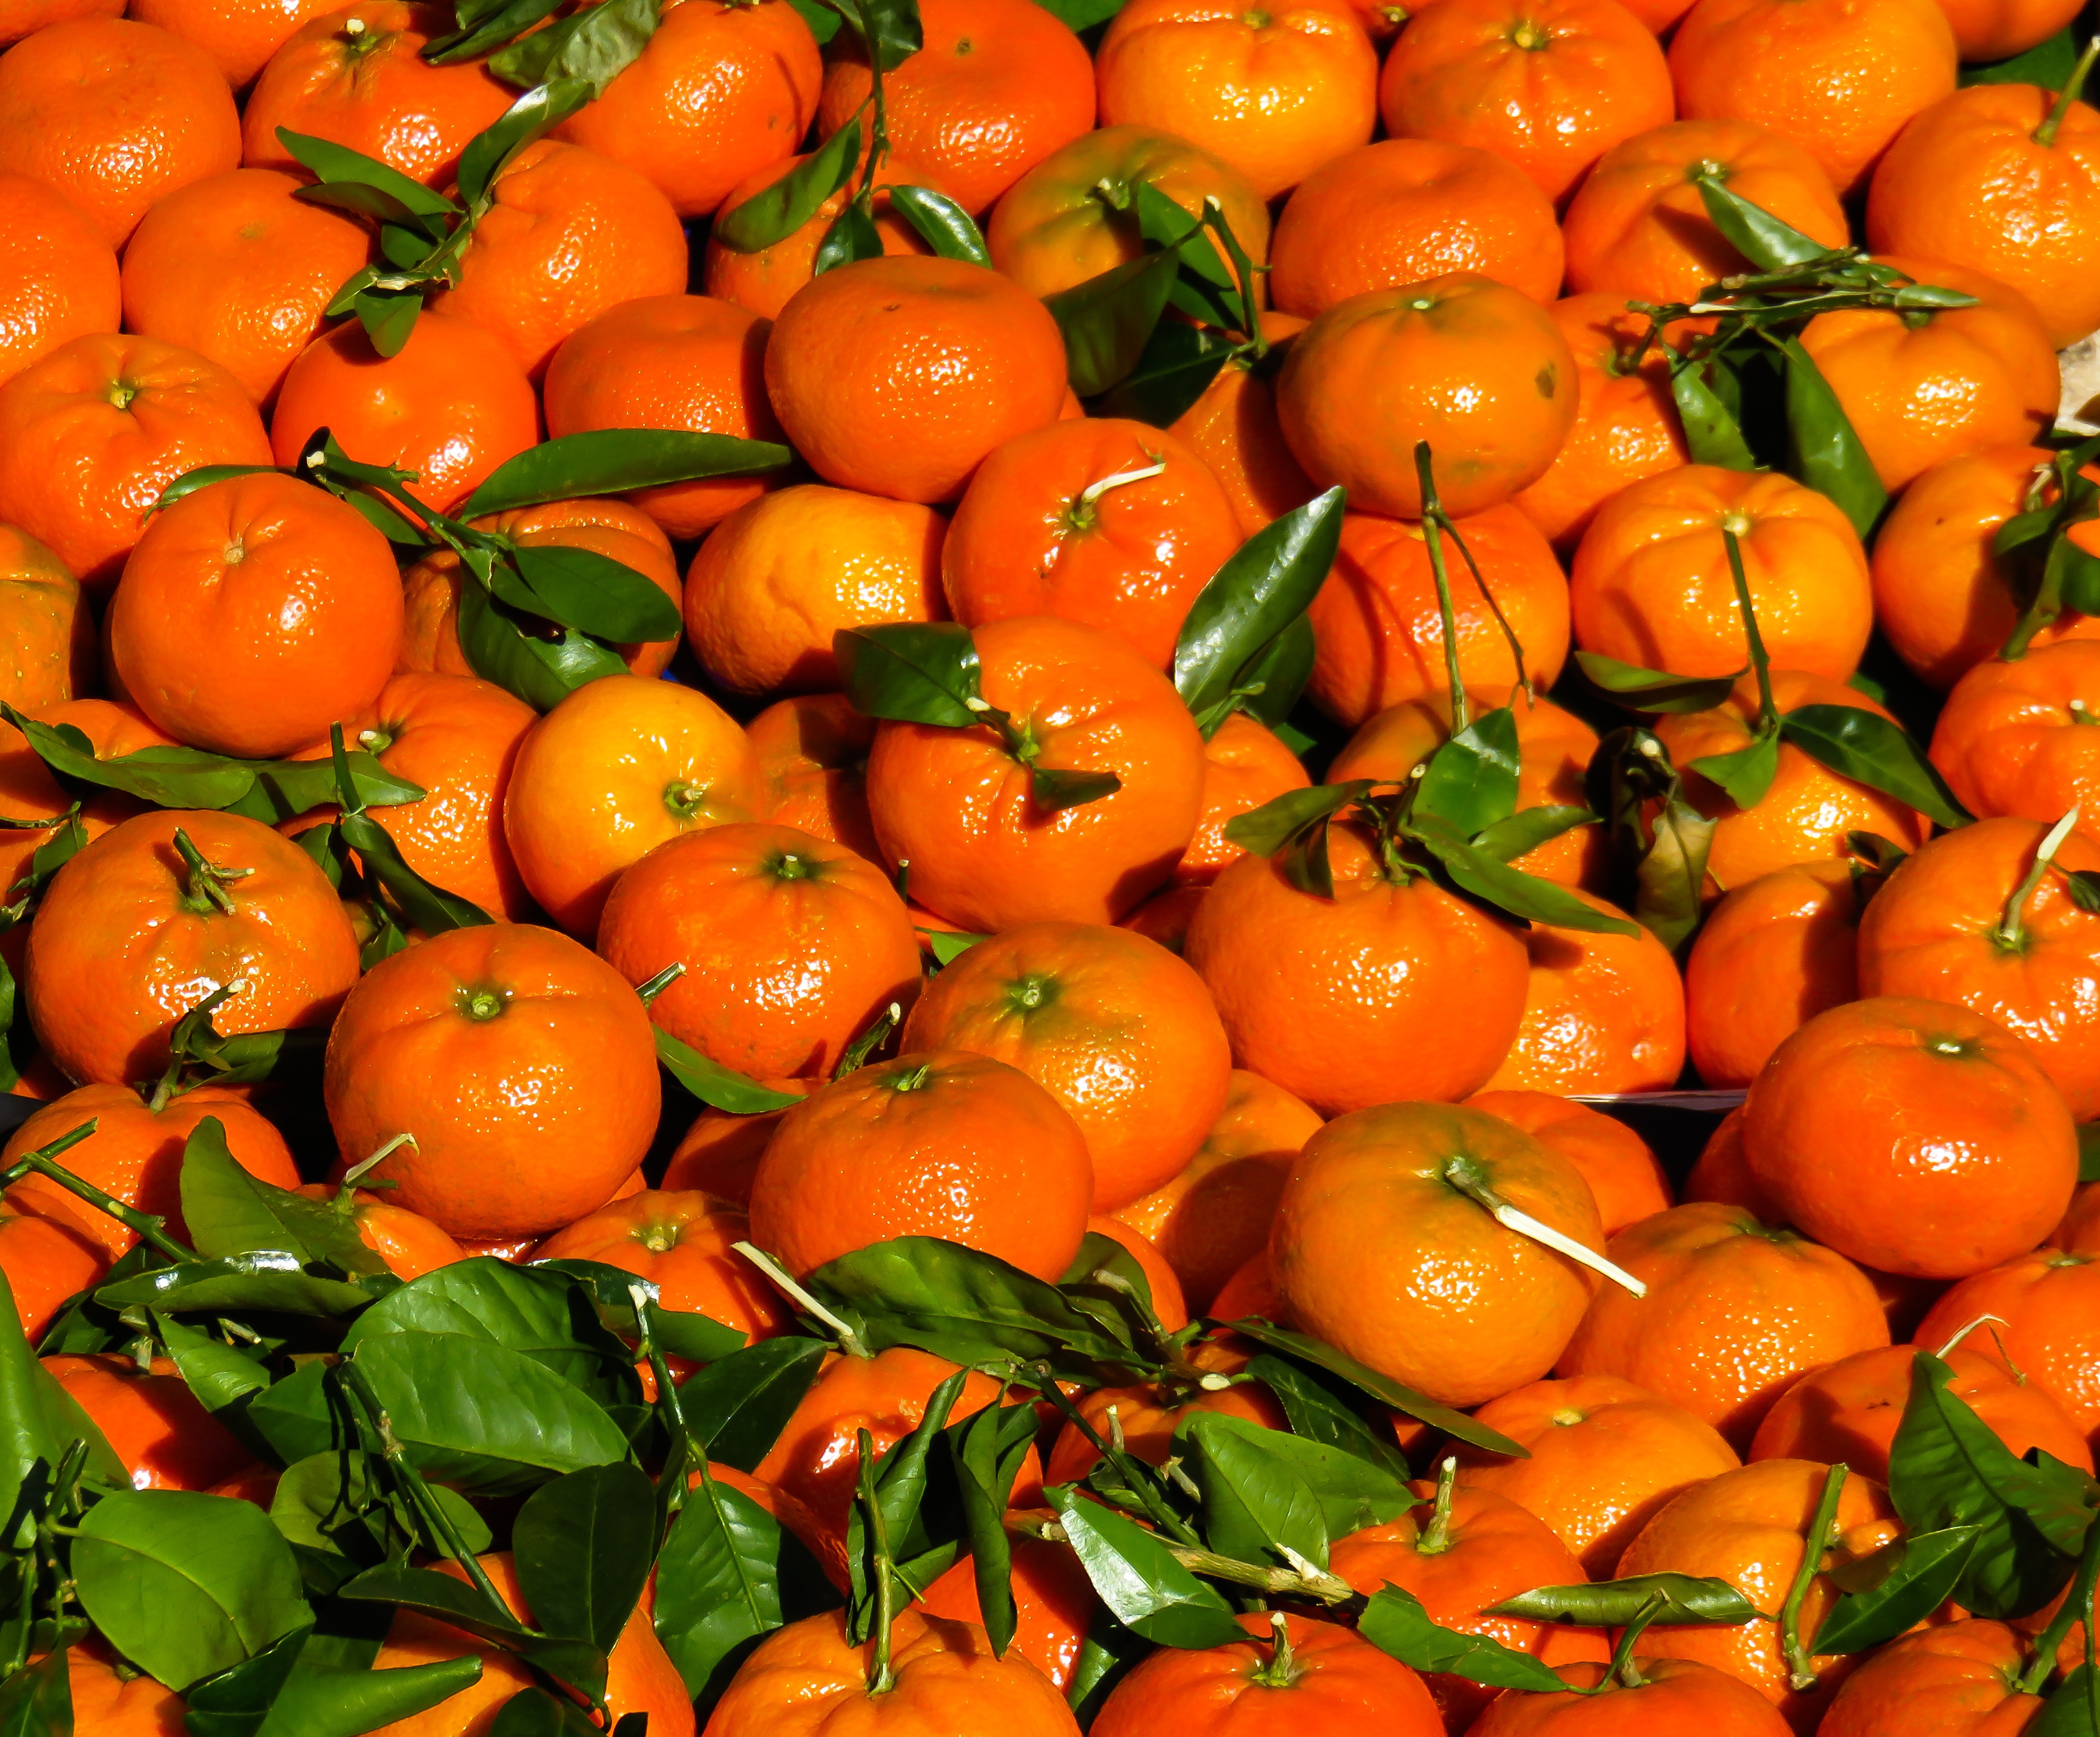
plant, fruit, orange, food, harvest, produce, vegetable, market, eat, juice, peppers, tangerine, vegan, clementine, oranges, persimmon, diospyros, citrus, flowering plant, tangerines, bitter orange, mandarin orange, land plant, tangelo